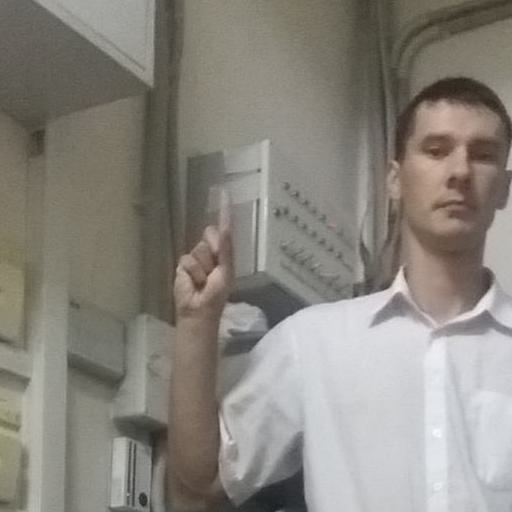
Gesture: one